Freeride (mountain biking)

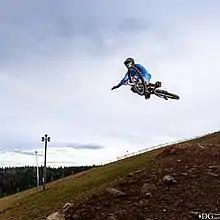
When going downhill style is a crucial component to scoring

Freeride is a discipline of mountain biking closely related to downhill biking, dirt jumping, freestyle motocross, and freestyle BMX. When riding, a freerider one focuses on tricks, style, and technical trail features.